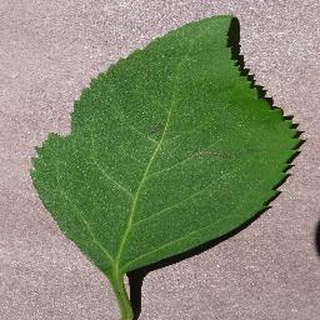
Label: healthy_cherry